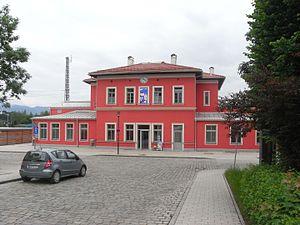
Gare de Murnau am Staffelsee, Bavière, Allemagne